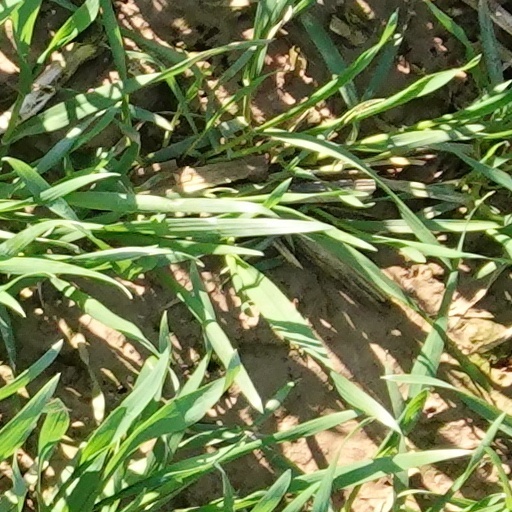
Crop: wheat